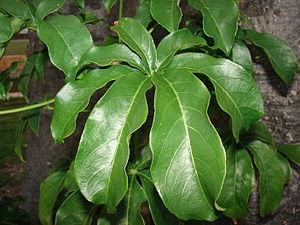
Le Baobab africain est la plus connue des huit espèces de baobabs. C'est un arbre africain à caudex du genre Adansonia et de la famille des Bombacacées, selon la classification classique, ou des Malvacées, selon la classification phylogénétique. Sacré pour plusieurs cultures, c'est aussi un arbre à palabres qu'il est malvenu ou sacrilège de couper. C’est l’arbre typique de l’Afrique tropicale sèche et l’emblème du Sénégal et de la Guinée.